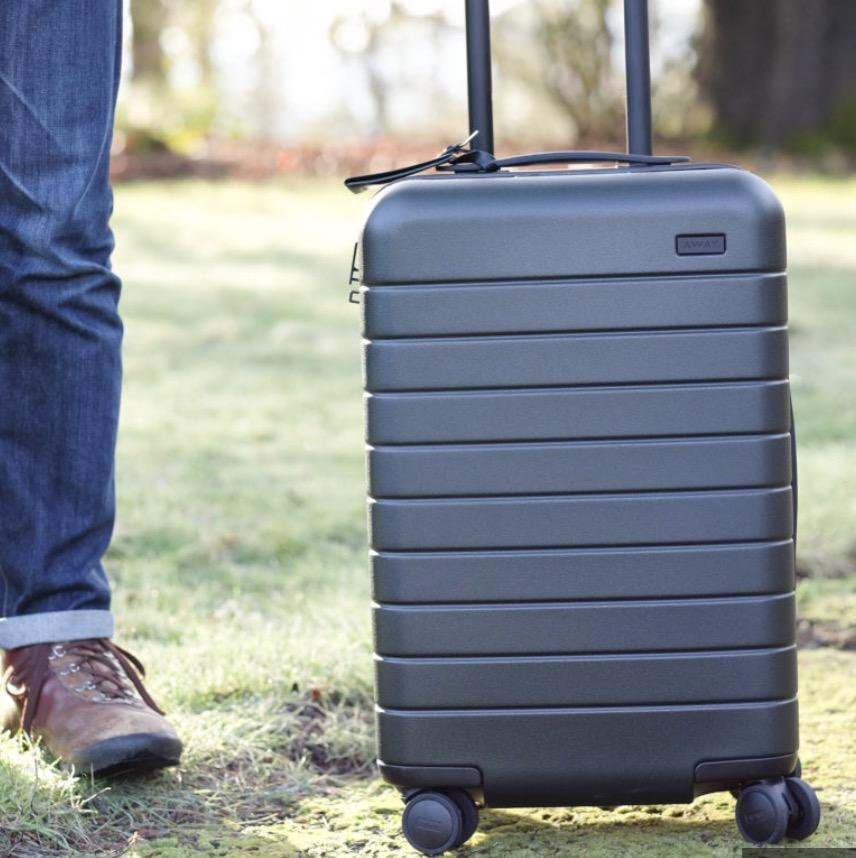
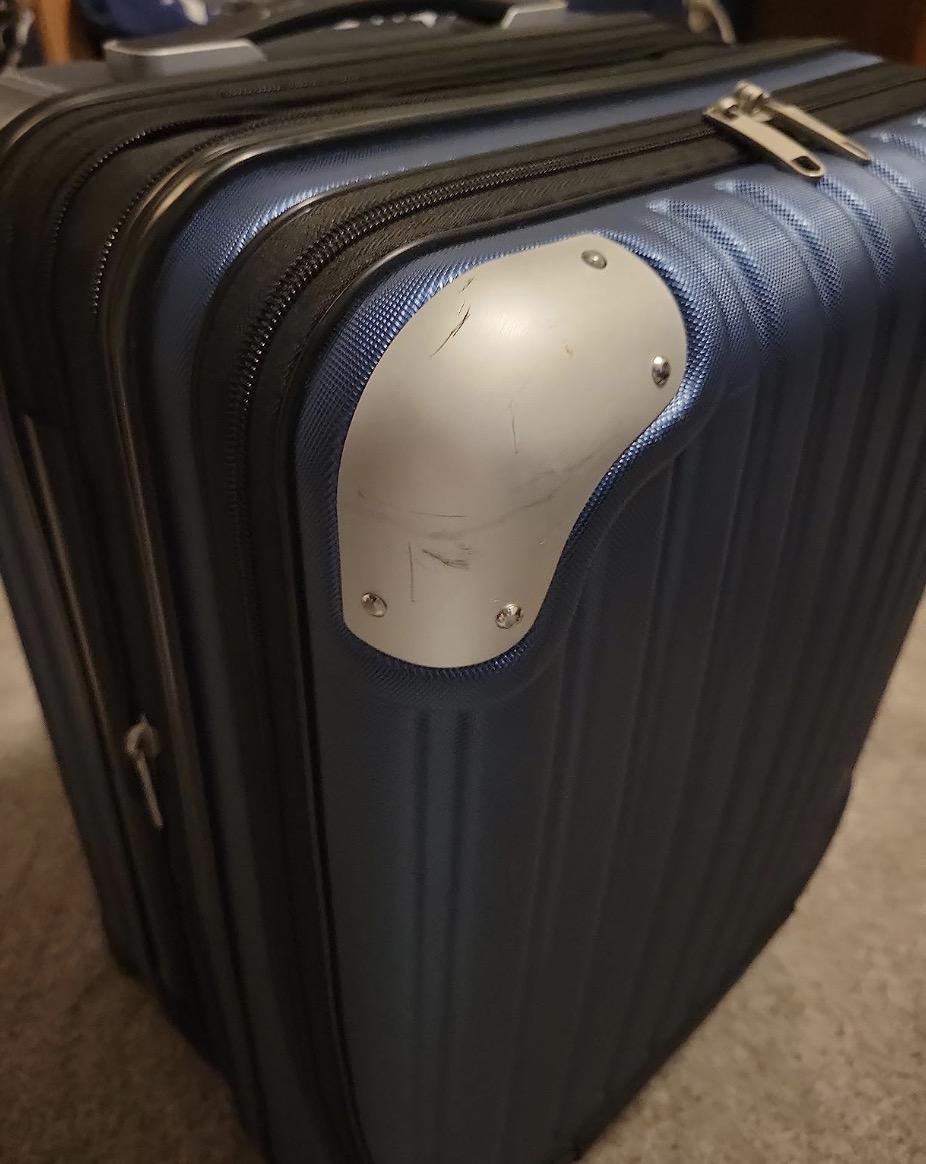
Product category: items_tea
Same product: no